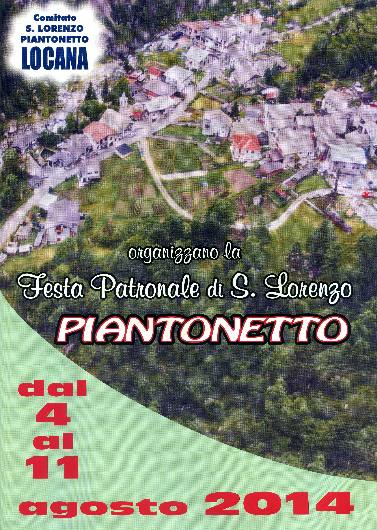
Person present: No